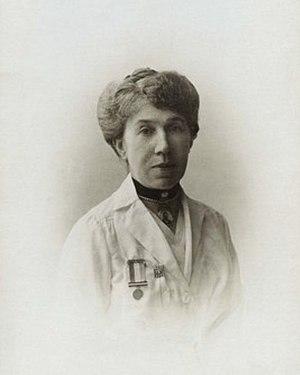
La broche Holloway est une décoration décernée par la Women's Social and Political Union aux femmes incarcérées à la prison de Holloway en raison de leurs activités militantes de suffragettes.
La Hunger Strike Medal est une médaille en argent décernée par la Women's Social and Political Union aux suffragettes qui ont mené une grève de la faim en prison, pour exiger la reconnaissance de leur statut de prisonnières politiques alors qu'elles purgeaient des peines liées à leurs activités en faveur du droit de vote des femmes. Un certain nombre de ces prisonnières ont été nourries de force.
Janie Terrero est une militante suffragette membre de la Women's Social and Political Union.
Le mouchoir des suffragettes est un mouchoir de lin comportant les signatures brodées de femmes emprisonnées à la prison de Holloway pour leur participation aux bris de vitres durant les manifestations suffragistes du Women's Social and Political Union en mars 1912. Les broderies présentent 66 noms de suffragettes et deux séries d'initiales, ainsi qu'un slogan du WSPU et le nom et le lieu d'emprisonnement de ses auteures.